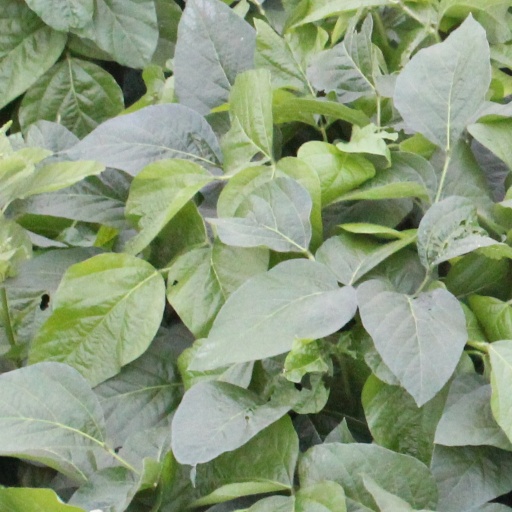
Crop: soybean